James Fortescue Flannery

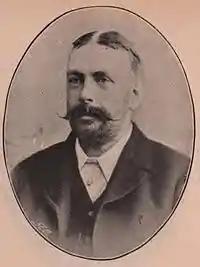
Flannery in 1895.

Sir James Fortescue Flannery, 1st Baronet (16 December 1851 – 5 October 1943) was an English engineer and naval architect, and Liberal Unionist (later Conservative Party) politician.